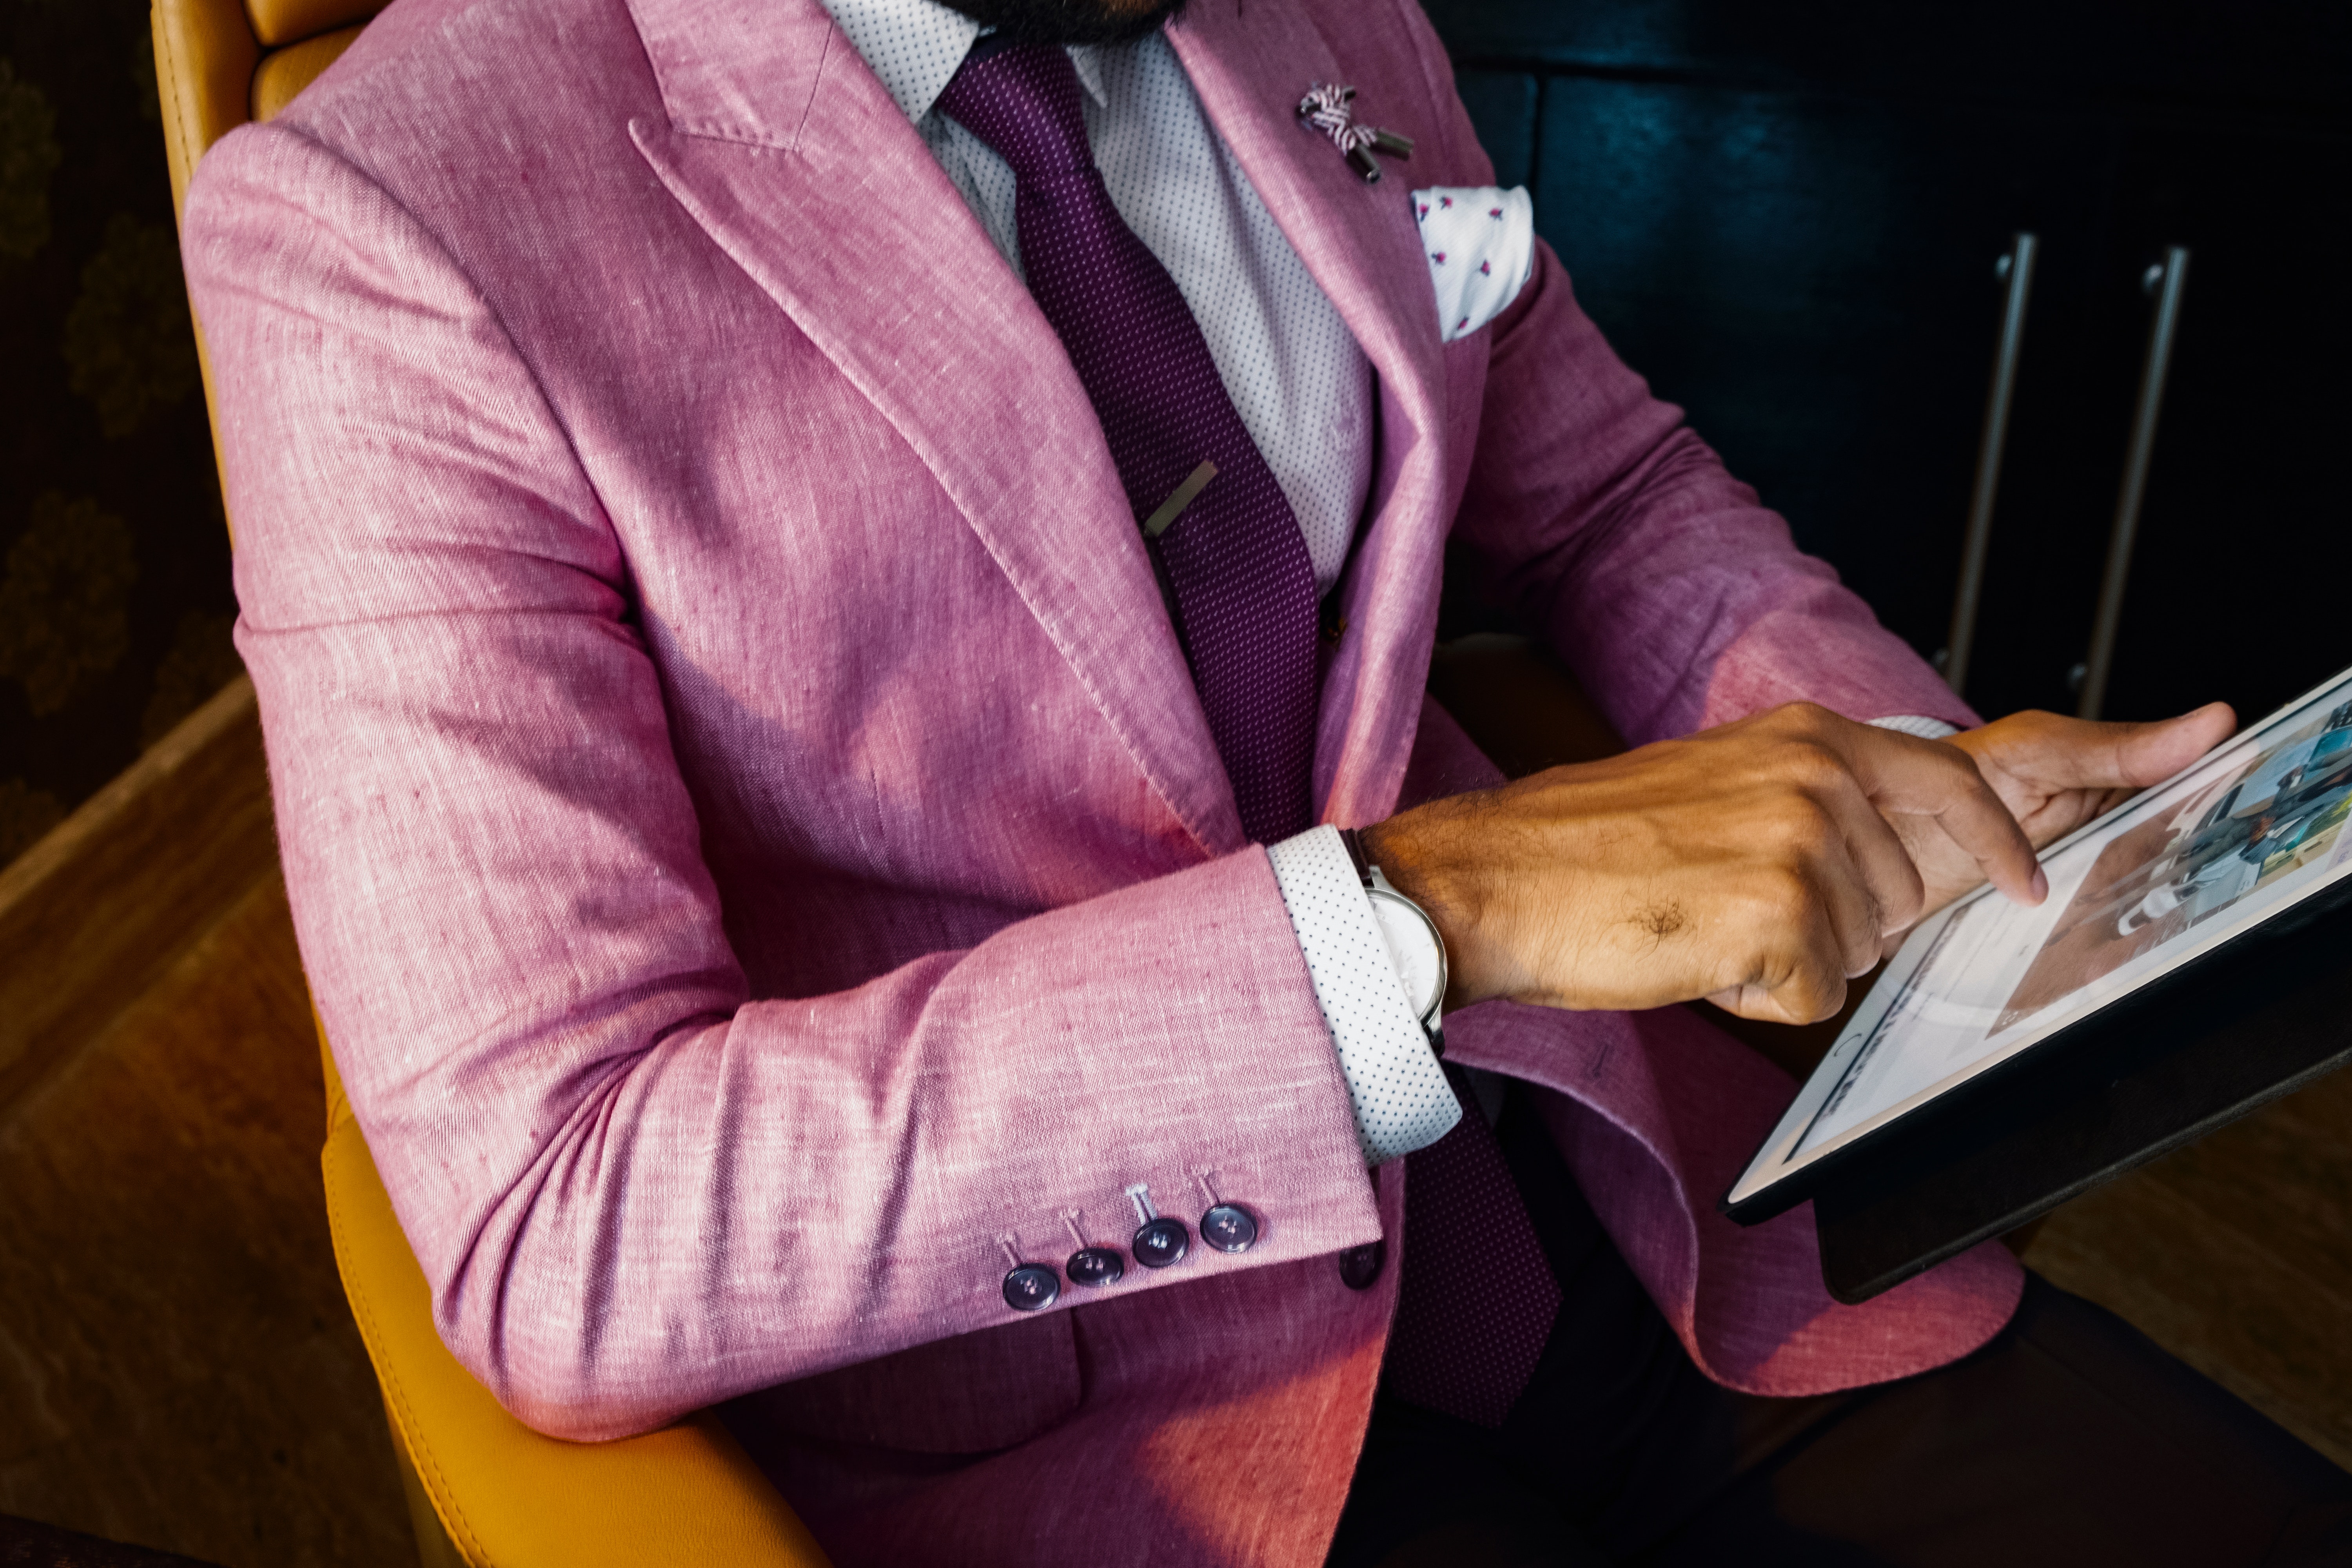
purple, suit, hand, outerwear, tie, jacket, blazer, formal wear